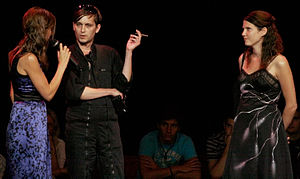
Prix Ars Electronica / Prisvindere / Hybrid Art
Helen Evans og Heiko Hansen ved Prix Ars Electronica 2008
Prix Ars Electronica er en kulturpris, der siden 1987 uddeles af ORF Oberösterreich og delstaten Oberösterreich i Østrig hvert år indenfor kategorierne elektronik og interaktiv kunst, computeranimation, digital kultur og musik. Prisuddelingen finder hvert år sted i delstatens hovedstad Linz, der med organisationen Ars Electronica er en af verdens centre for kunst og teknologi. Formålet med Prix Ars Electronica er at demonstrere, at computere i dag er et vigtigt redskab for kunstnere og kreative.